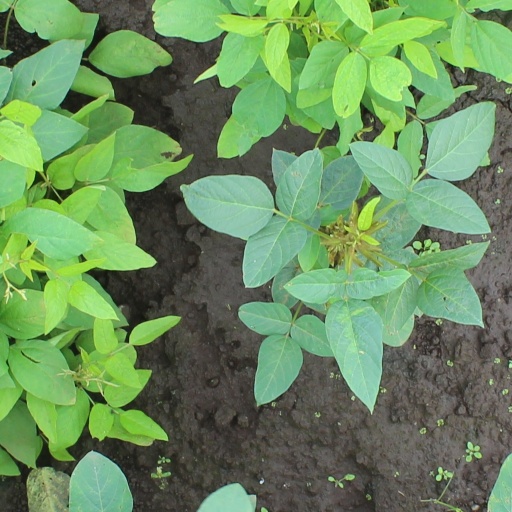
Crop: soybean